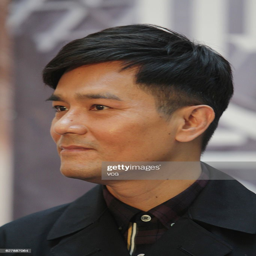
actor attends the press conference of film .